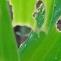
Crop: Maize
Condition: spodoptera-frugiperda-a